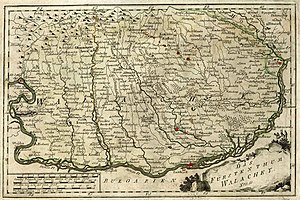
Valakiet / Historie / Dynastiet Basaraba
Valakiet i det 18. århundrede.
Valakiet var et område og fyrstendømme i Rumænien. Rumænerne kalder det Țara Româneascǎ, og det inddeles i Oltenien vest og Muntenien øst for floden Olt.